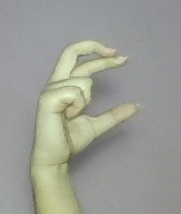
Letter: thal